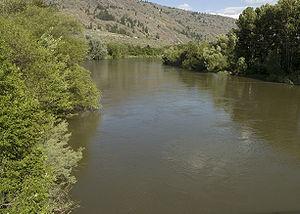
L'Okanagan, ou Okanogan, est un affluent du fleuve Columbia et un émissaire du lac Okanagan, il coule dans le sud de la Colombie-Britannique au Canada et dans le nord et le centre de l'État de Washington aux États-Unis.